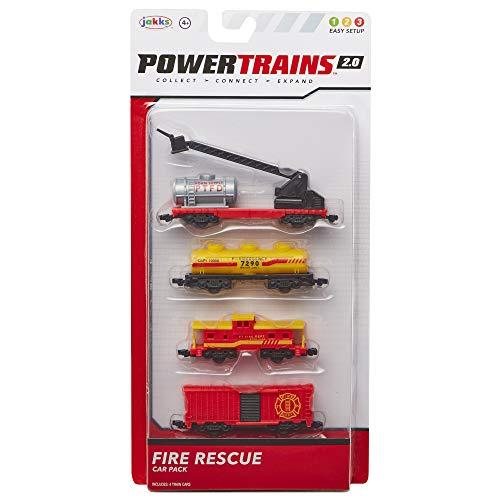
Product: Power Trains 97461 Fire Rescue 4-Car Pack
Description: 4 car packs feature four unique themes: fire rescue, boat transport, military, and passenger cars.
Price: $9.89
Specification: ProductDimensions:6x1x12inches|ItemWeight:4.8ounces|ShippingWeight:4.8ounces(Viewshippingratesandpolicies)|ASIN:B01LYQV5WN|Itemmodelnumber:B01LYQV5WN|Manufacturerrecommendedage:4-7years